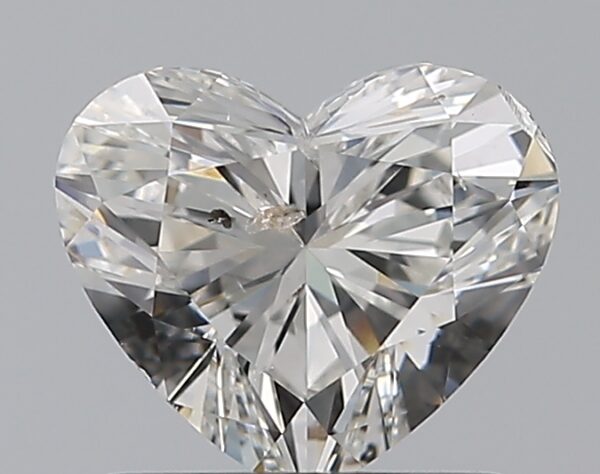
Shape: heart
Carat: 0.9
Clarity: SI2
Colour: G
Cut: EX
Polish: EX
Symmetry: GD
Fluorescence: N
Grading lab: GIA
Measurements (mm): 5.92 x 6.89 x 3.83